Tommy James

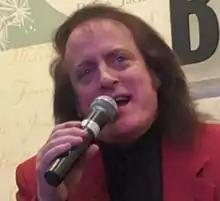
James in 2010

Tommy James (born Thomas Gregory Jackson; April 29, 1947) is an American musician, singer, songwriter, and record producer. James is the frontman of the rock band Tommy James and the Shondells, which is known for hit singles such as "Mony Mony", "Crimson and Clover" and "I Think We're Alone Now".